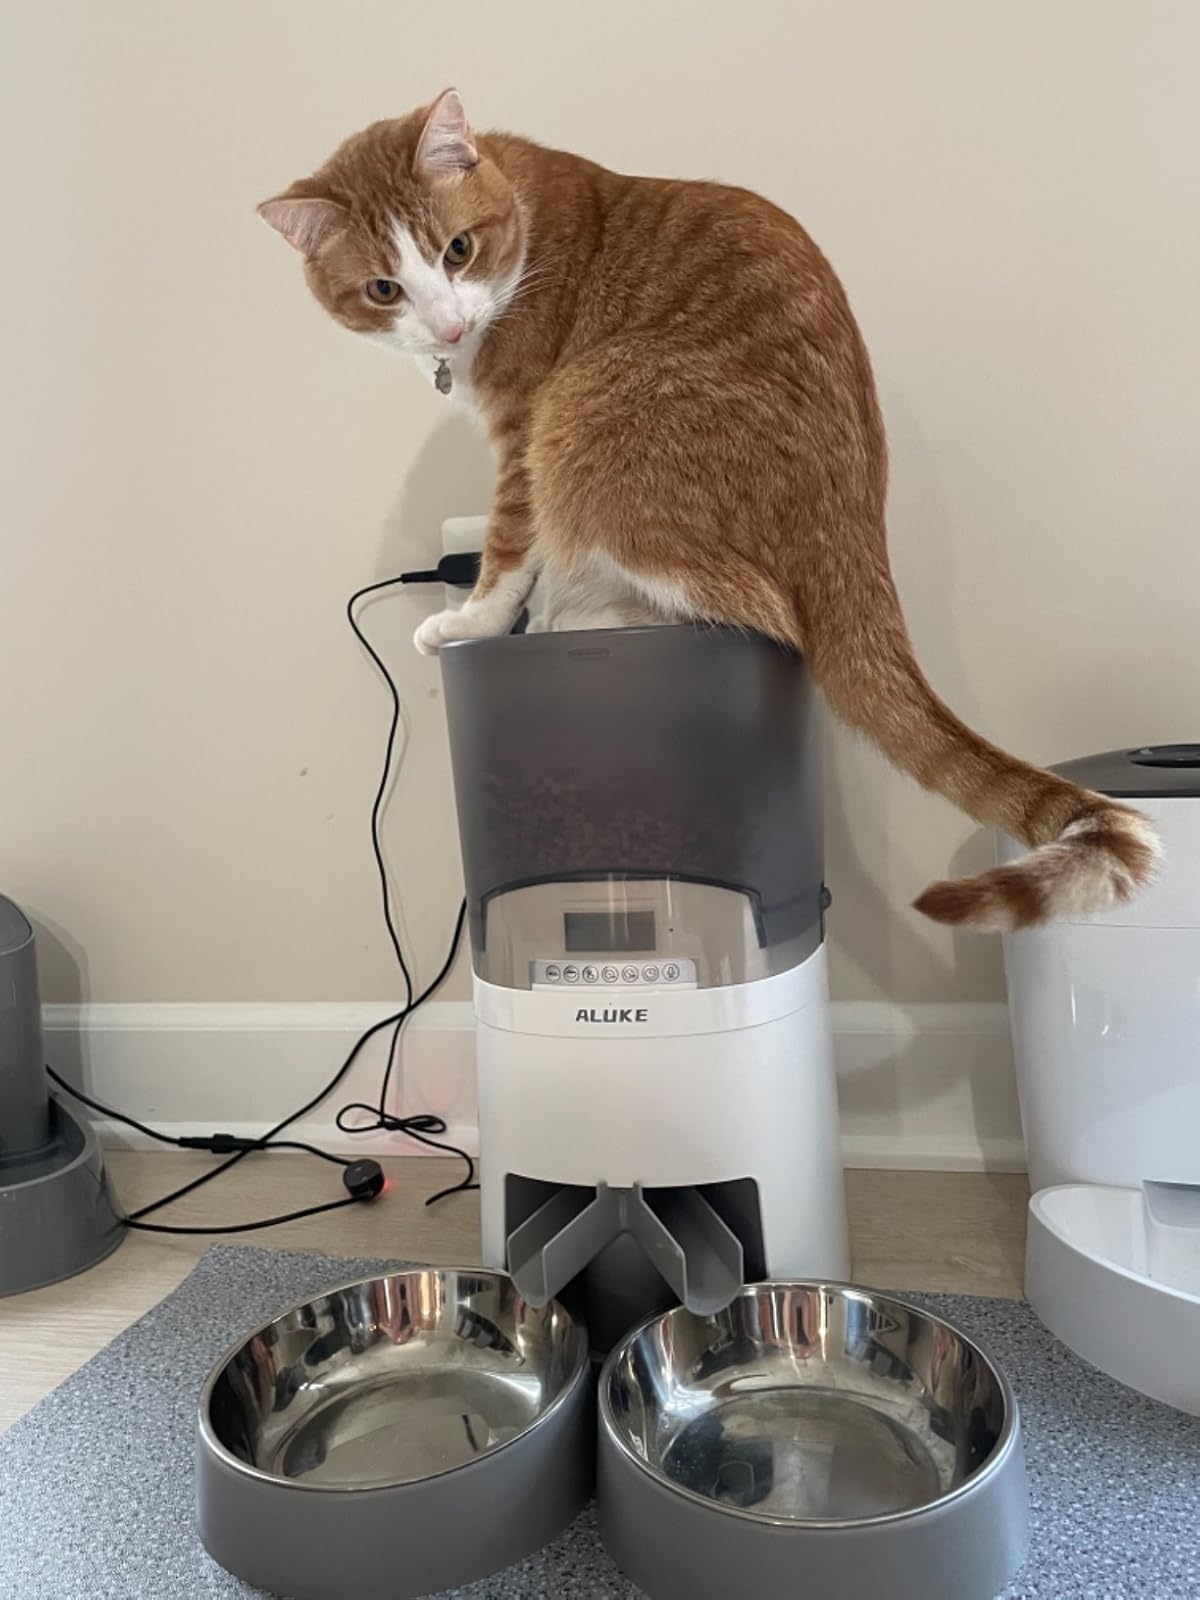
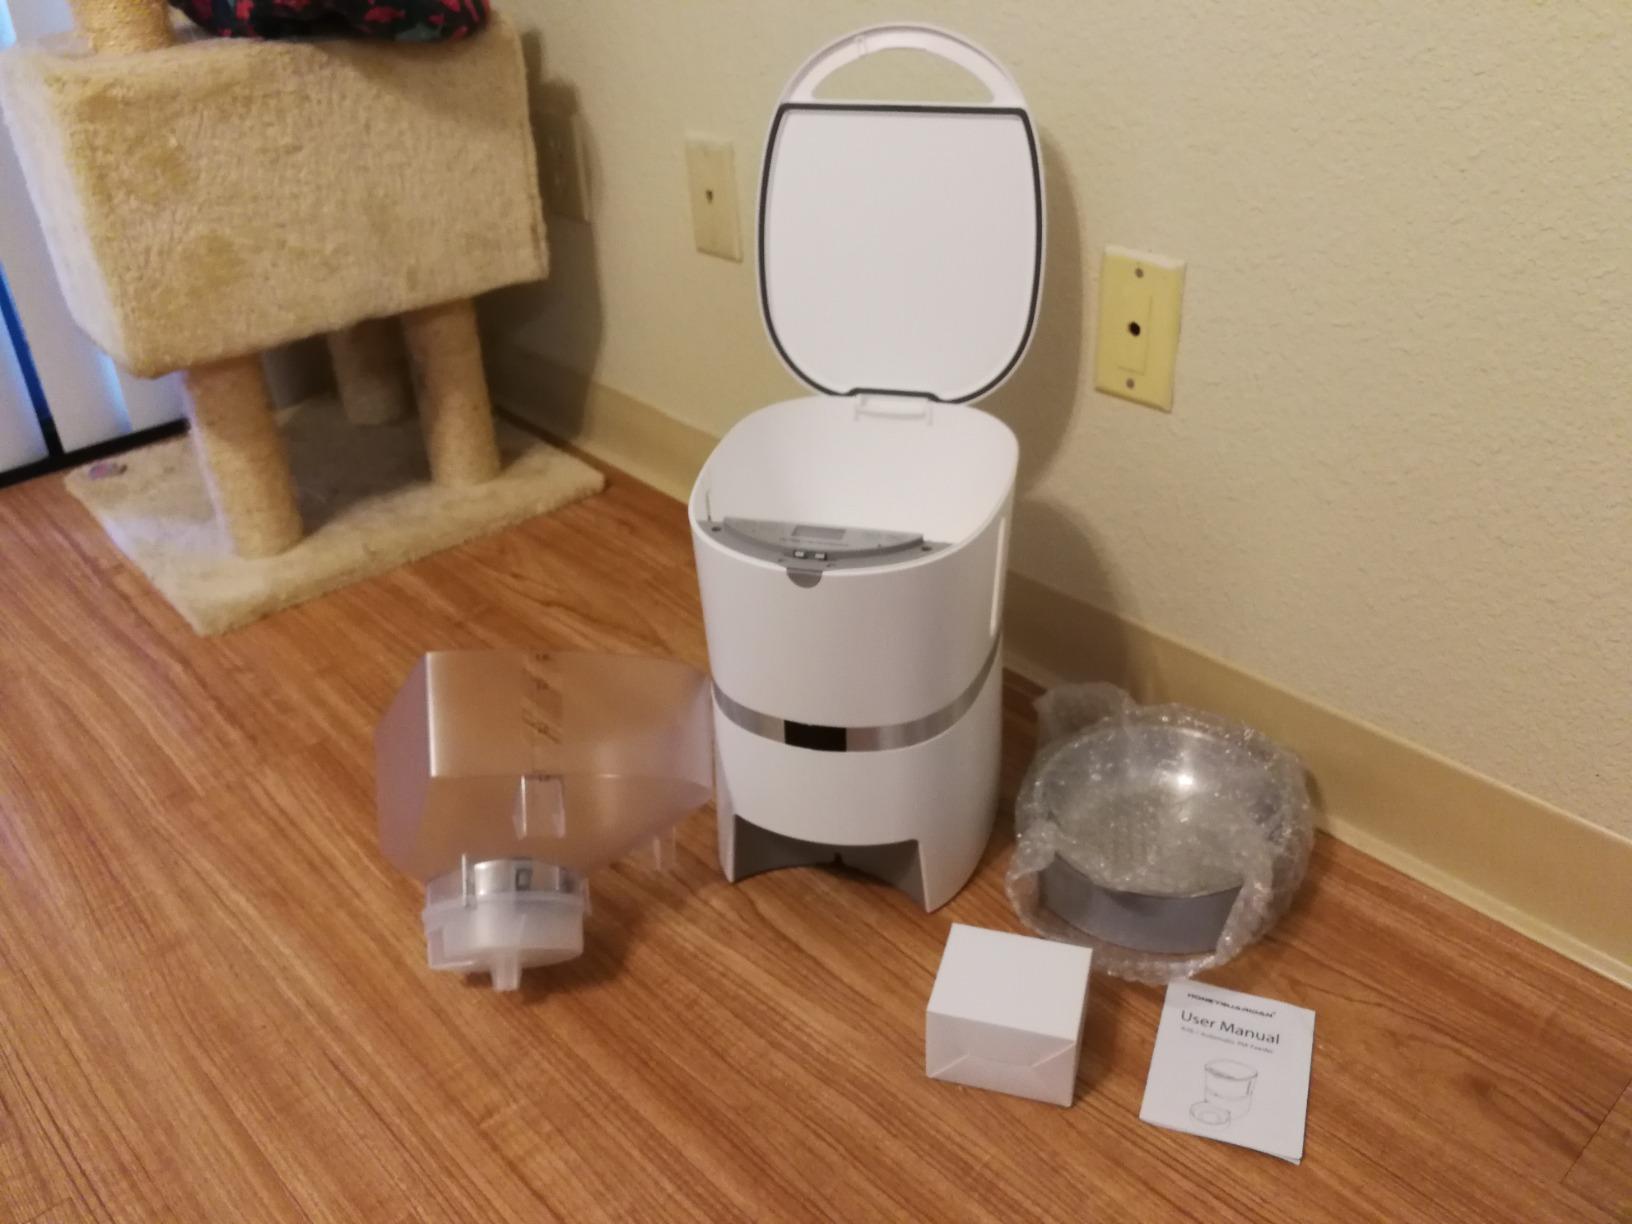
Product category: items_feeder
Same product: no